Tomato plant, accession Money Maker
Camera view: bottom (45 deg); turntable rotation: 0 degrees
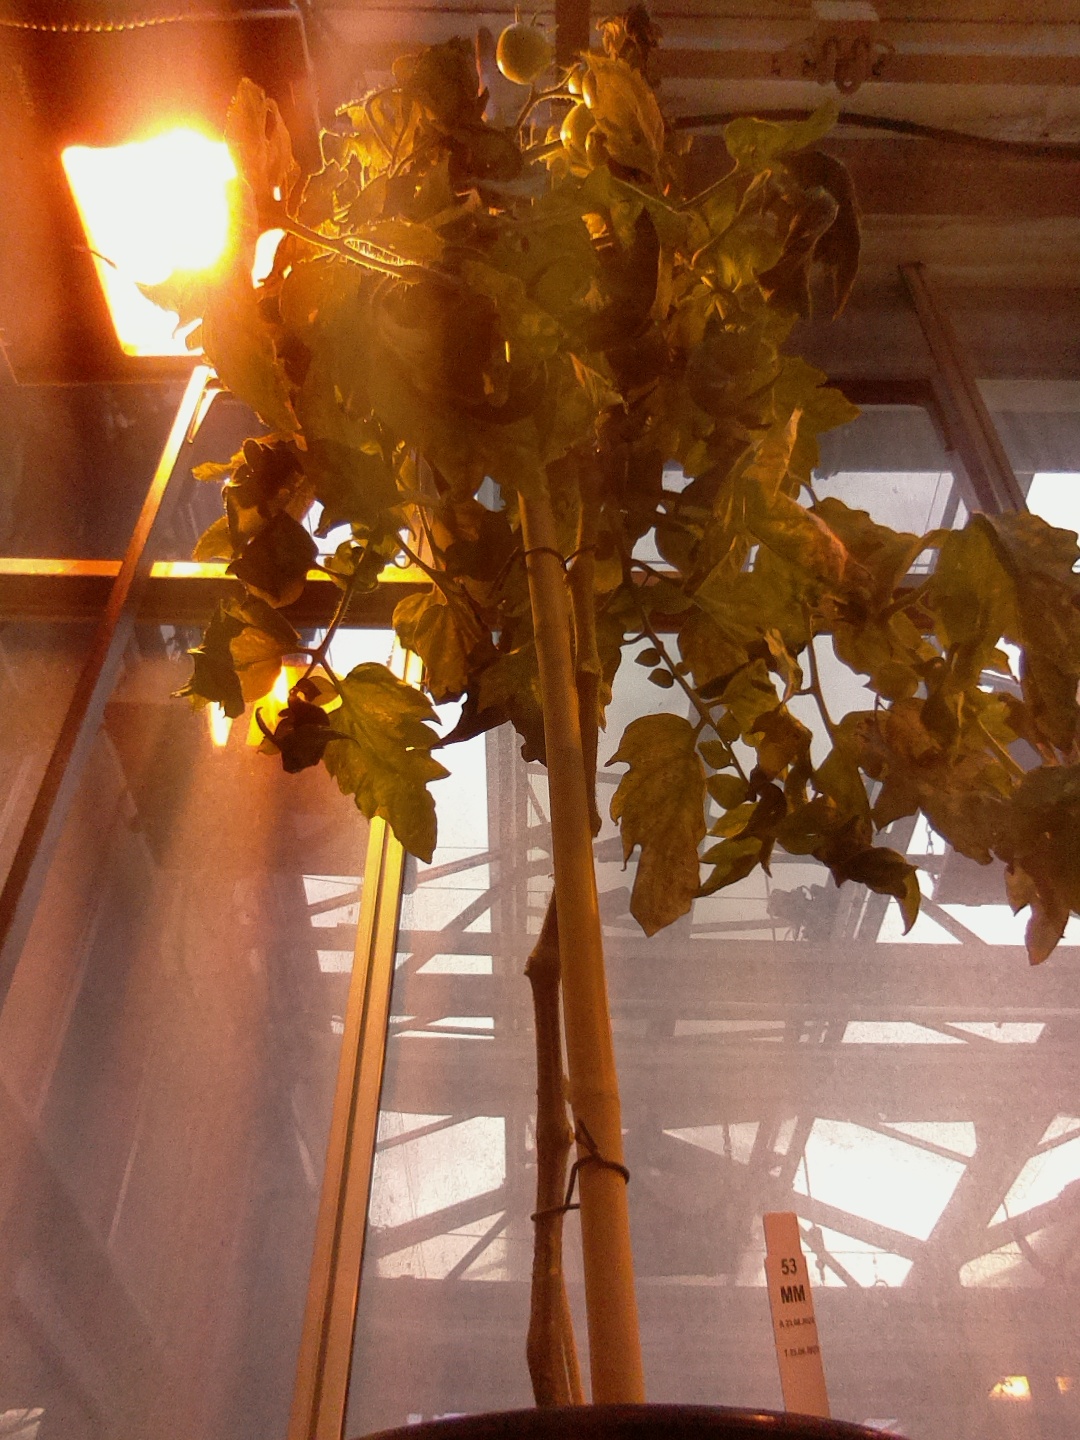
BBCH growth stage 78: 80% -90% of final fruit size